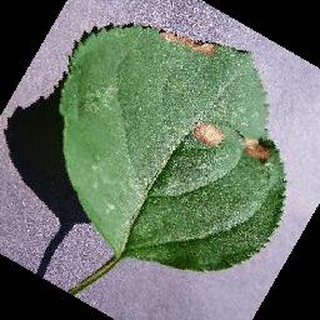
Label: apple_black_rot